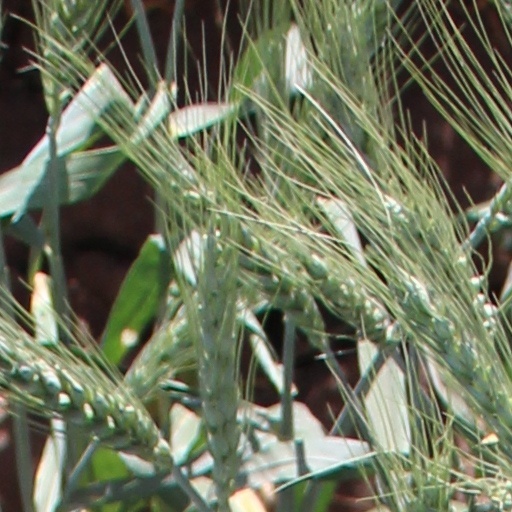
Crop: wheat